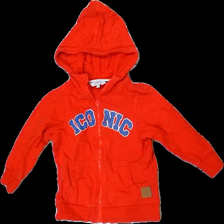
View: front
Type: Hoodie
Category: Children
Brand: Not in the list
Brand text on label: Iconic sports
Colors: Red, Blue
Material: 100% Cotton
Cut: Regular
Size: 110
Price range: 50-100
Recommended usage: Reuse
Description: Red hoodie with zipper and blue printed text